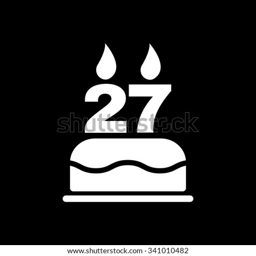
the birthday cake with candles in the form of number icon .